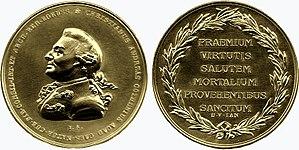
La Médaille Cothenius est un prix scientifique décerné depuis 1792 par l'Académie allemande des sciences Leopoldina à un scientifique pour ses travaux qui ont permis des avancées en médecine.